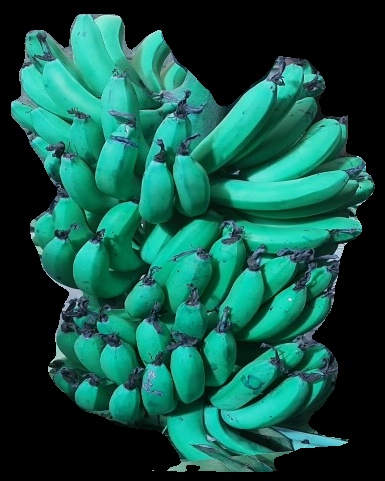
Variety: pachbale
Grade: grade3